Cape Canaveral Launch Complex 45

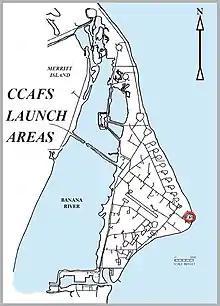
A map of Cape Canaveral Space Force Station, with LC-45 circled.

Launch Complex 45 (LC-45) is a former launch complex on Cape Canaveral Space Force Station created to launch the Roland missile. However, it was never used prior to its destruction, and Launch Complex 46 is now in its location.